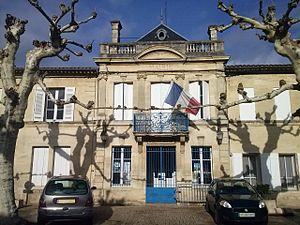
Mairie de Sainte-Terre
Sainte-Terre est une commune du Sud-Ouest de la France, située dans le département de la Gironde. Elle se présente comme la « capitale » de la lamproie.